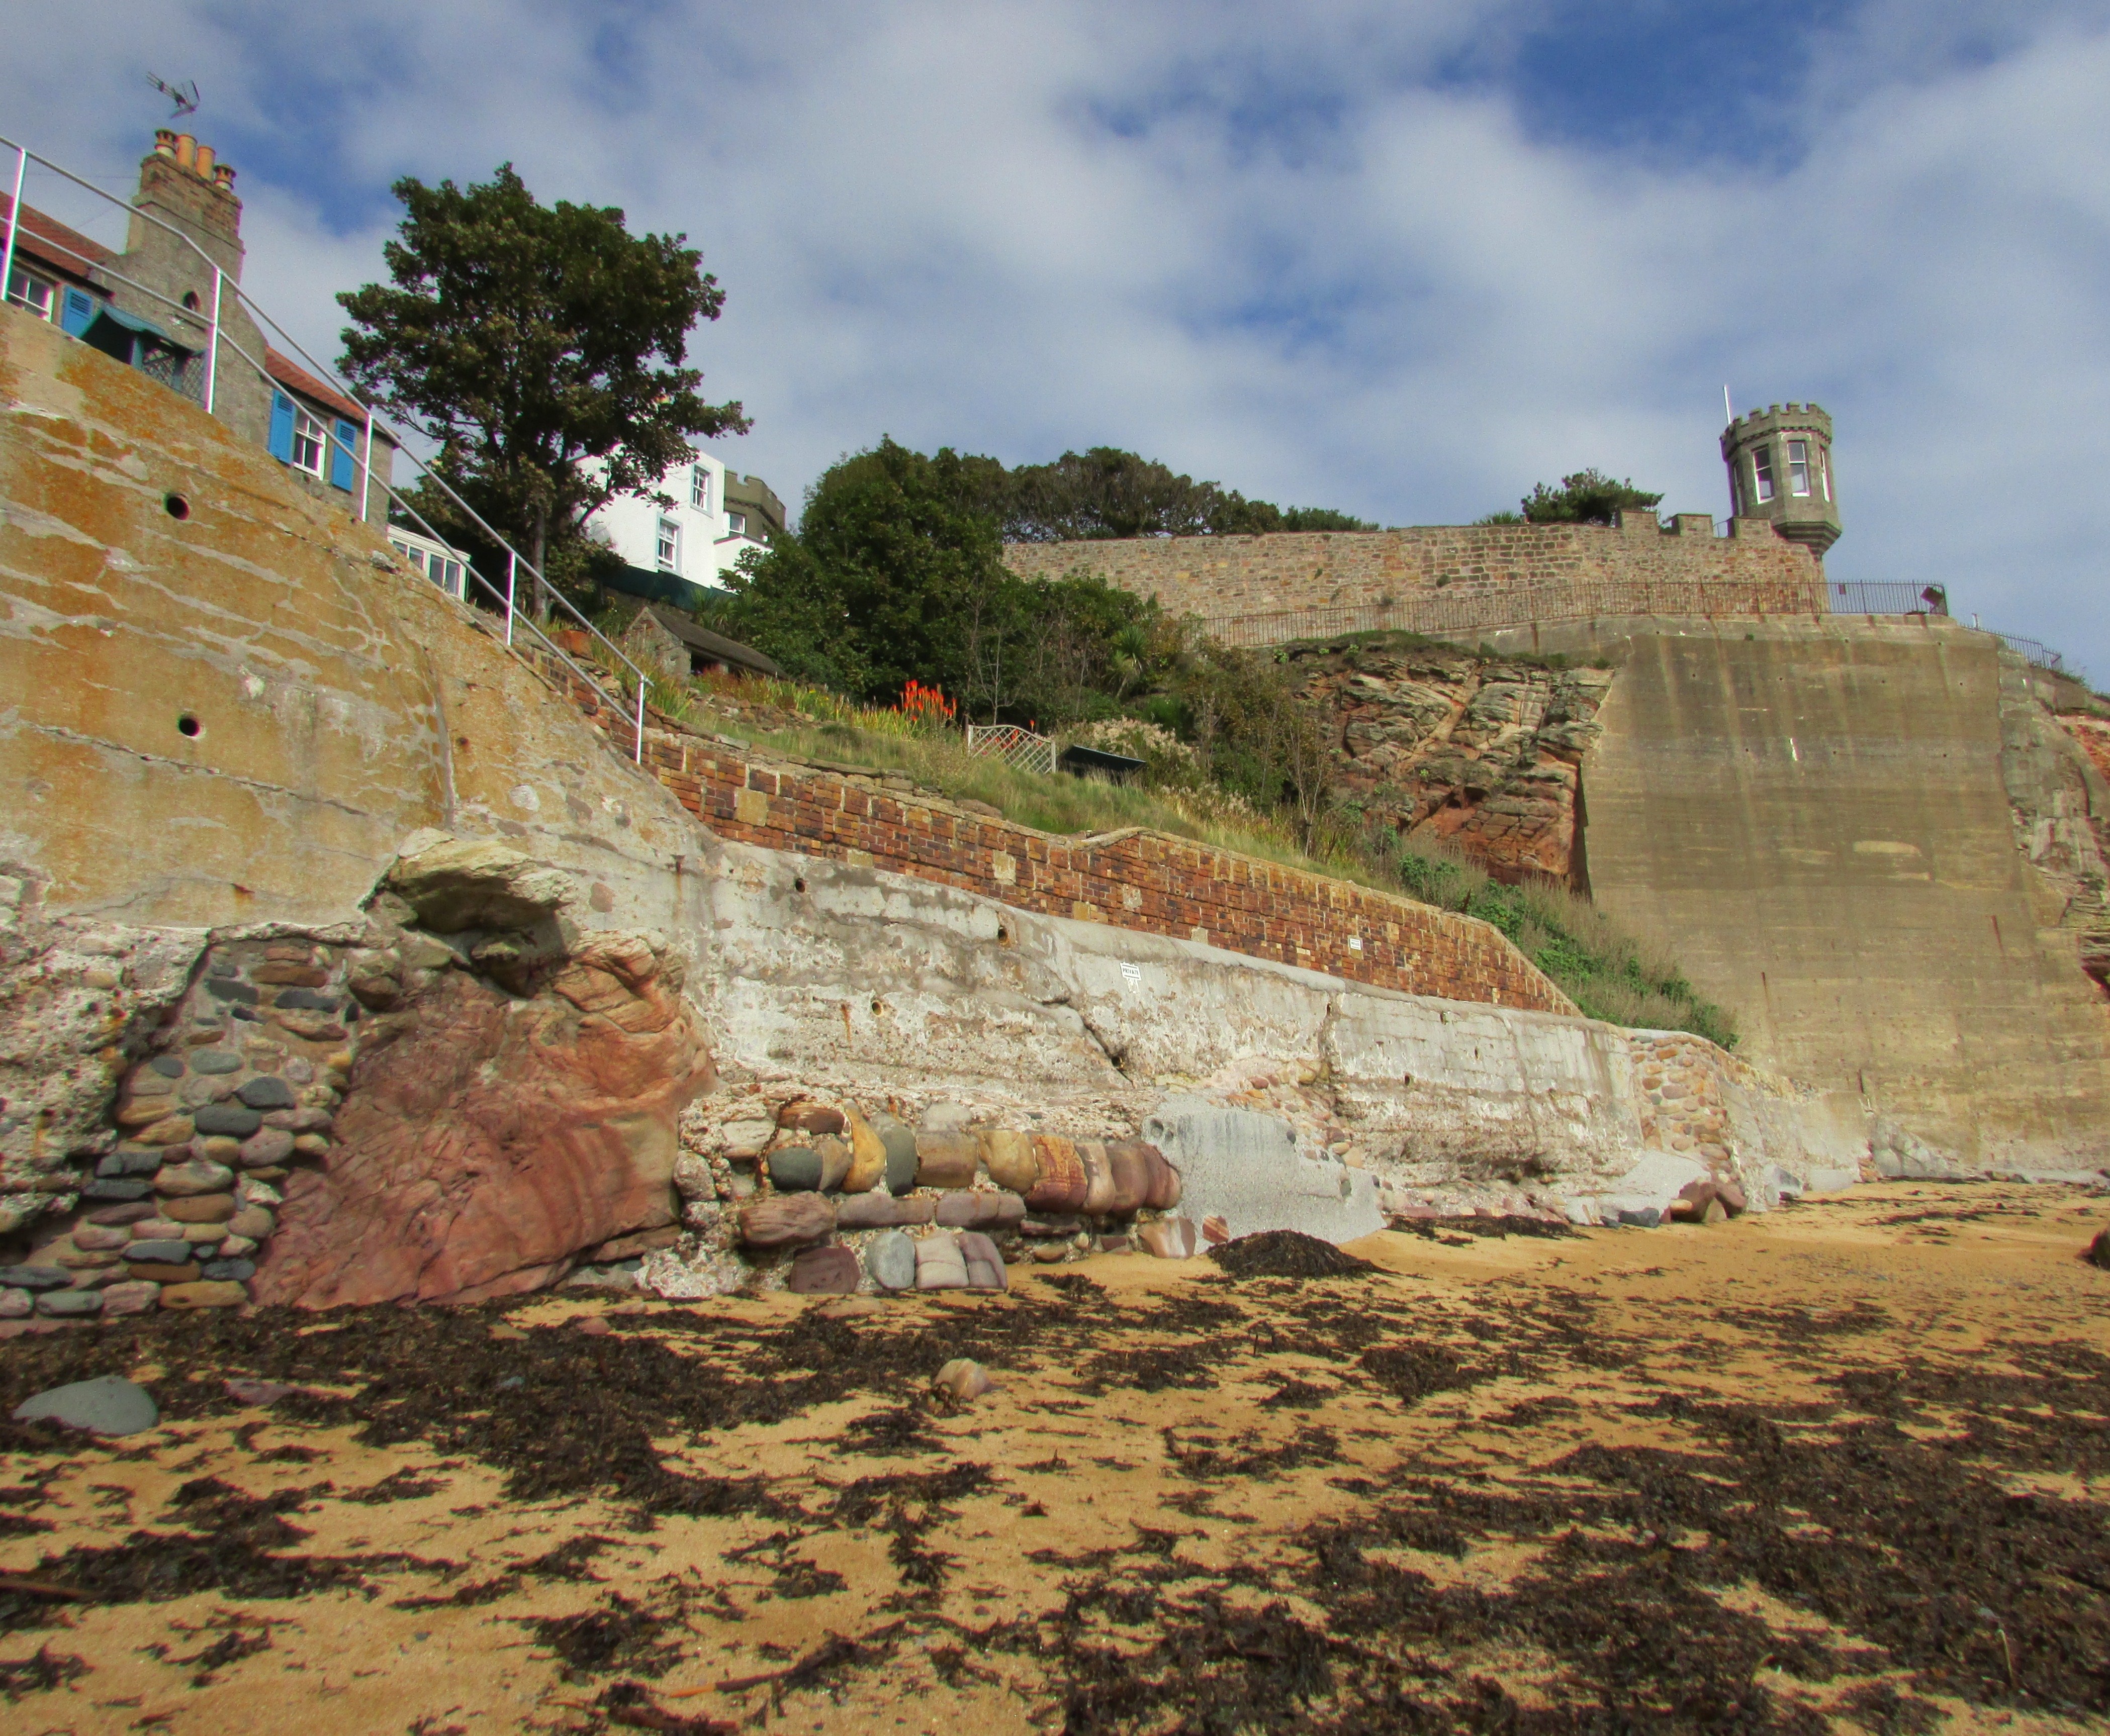
sea, coast, rock, wall, cliff, fortification, terrain, geology, ruins, picturesque, scotland, quarry, fife, crail, archaeological site, ancient history, east neuk